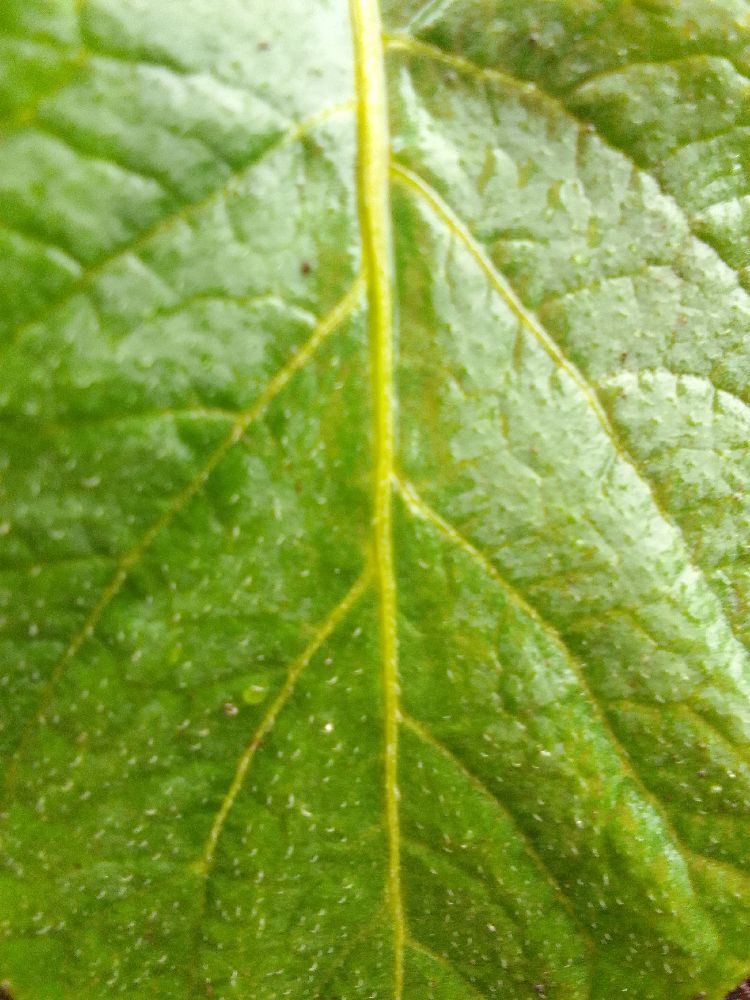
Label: Healthy